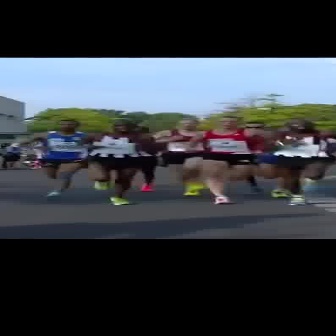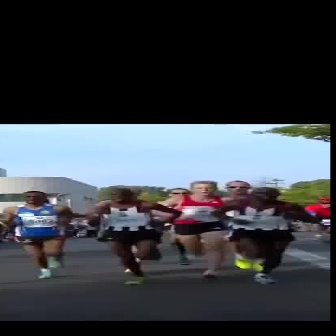
  Please identify the target specified by the bounding box [72,120,159,206] in the first image and locate it in the second image. Return the coordinates in [x_min,y_min,x_max,y_max] format.
Answer: [83,188,180,285]